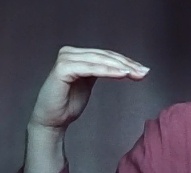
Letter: haa